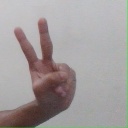
अक्षर: ऐ